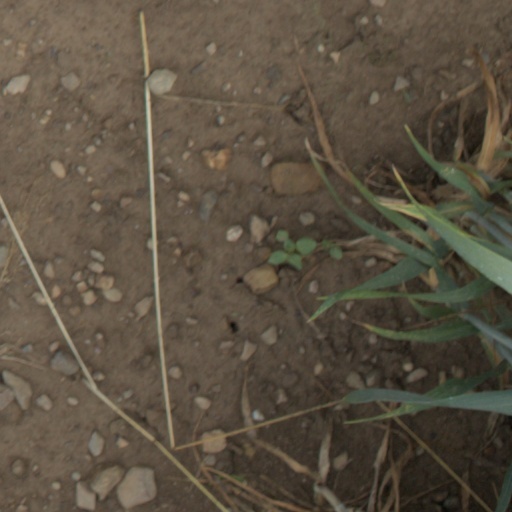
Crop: wheat